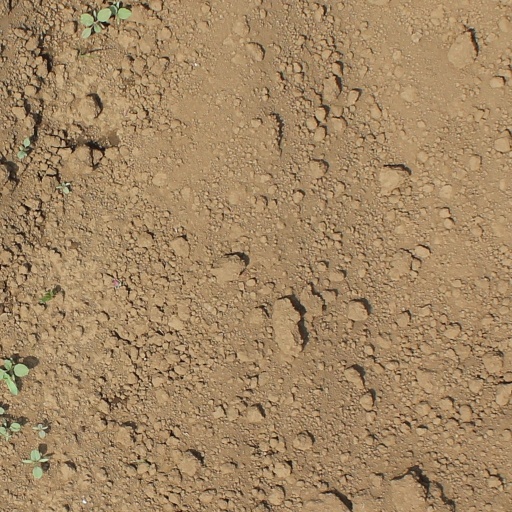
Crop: soybean